Sky position (RA, Dec in degrees): 161.243, 0.9359
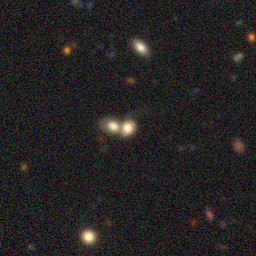
Galaxy morphology: Merging Galaxies